San Andreas Fault

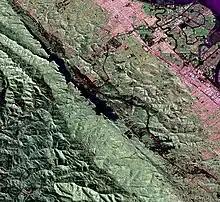
Radar generated 3-D view of the San Andreas Fault, at Crystal Springs Reservoir near San Mateo, California

The San Andreas began to form in the mid-Cenozoic about 30 Mya (million years ago). At this time, a spreading center between the Pacific plate and the Farallon plate (which is now mostly subducted, with remnants including the Juan de Fuca plate, Rivera plate, Cocos plate, and the Nazca plate) was beginning to reach the subduction zone off the western coast of North America. As the relative motion between the Pacific and North American plates was different from the relative motion between the Farallon and North American plates, the spreading ridge began to be "subducted", creating a new relative motion and a new style of deformation along the plate boundaries. These geological features are what are chiefly seen along San Andreas Fault. It also includes a possible driver for the deformation of the Basin and Range, separation of the Baja California peninsula, and rotation of the Transverse Range.